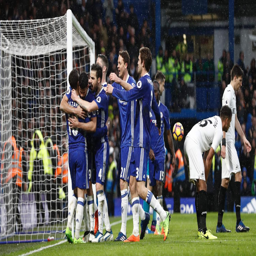
person were the most - picked team .